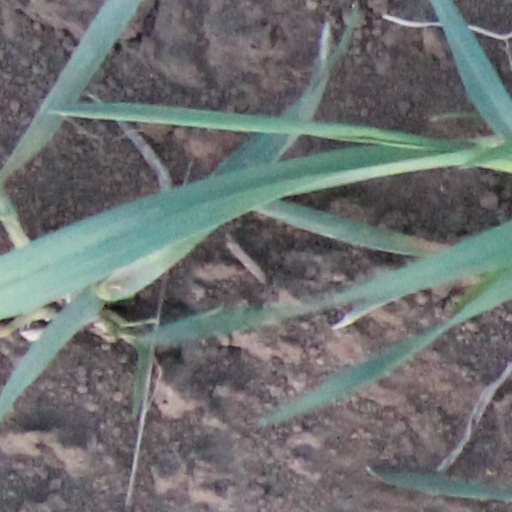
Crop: wheat